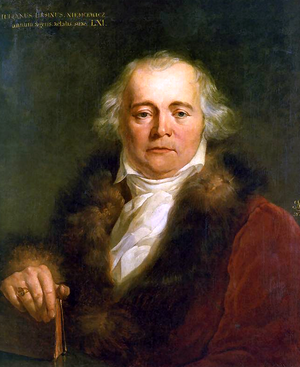
Antoni Stanisław Brodowski, né le 26 décembre 1784 à Varsovie et mort le 31 mars 1832 à Varsovie, est un artiste peintre polonais de style classique.
Julian-Ursyn Niemcewicz, né le 6 février 1757 à Skoki et mort le 21 mai 1841 à Paris est un dramaturge, romancier, poète, mémorialiste et homme politique polonais.